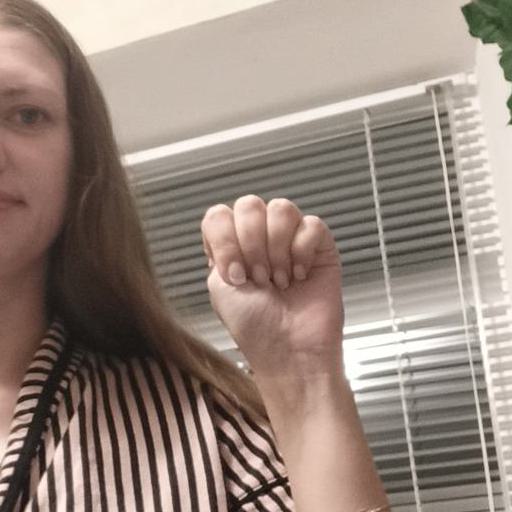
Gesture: fist